Cigar

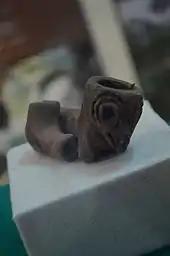
Indigenous tobacco pipe on display at the regional museum in San Andrés Tuxtla, Mexico

Although the origins of cigar smoking are unknown, cigar smoking was first observed by European explorers when encountering the indigenous Taino people of Cuba in 1492. While tobacco was widely diffused among many of the Indigenous peoples of the islands of the Caribbean, it was completely unfamiliar to Europeans before the discovery of the New World in the 15th century. The Spanish historian, landowner, and Dominican friar Bartolomé de las Casas vividly described how the first scouts sent by Christopher Columbus into the interior of Cuba found